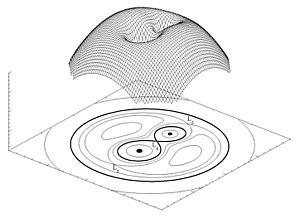
Un point de Lagrange, ou, plus rarement, point de libration, est une position de l'espace où les champs de gravité de deux corps en mouvement orbital l'un autour de l'autre, et de masses substantielles, fournissent exactement la force centripète requise pour que ce point de l'espace accompagne simultanément le mouvement orbital des deux corps. Dans le cas où les deux corps sont en orbite circulaire, ces points représentent les endroits où un troisième corps, de masse négligeable, resterait immobile par rapport aux deux autres, au sens où il accompagnerait à la même vitesse angulaire leur rotation autour de leur centre de gravité commun sans que sa position par rapport à eux n'évolue. Au nombre de cinq, ces points se scindent en deux points stables dénommés L₄ et L₅, et en trois points instables notés L₁ à L₃. Ils sont nommés en l'honneur du mathématicien français Joseph-Louis Lagrange. Ils interviennent dans l'étude de certaines configurations d'objets du Système solaire et dans le placement de divers satellites artificiels. Ce sont les points remarquables de la « géométrie de Roche », laquelle permet notamment de classer les différents types d'étoiles binaires.
Un lobe de Roche est une surface équipotentielle de Roche. Elle est tracée dans un repère tournant lié à deux corps célestes orbitant à vitesse constante sur des trajectoires circulaires. Le potentiel de Roche tient compte à la fois de la force de gravitation et de la force centrifuge. Par extension, l'équipotentielle particulière pour laquelle la force est nulle est aussi appelée lobe de Roche.